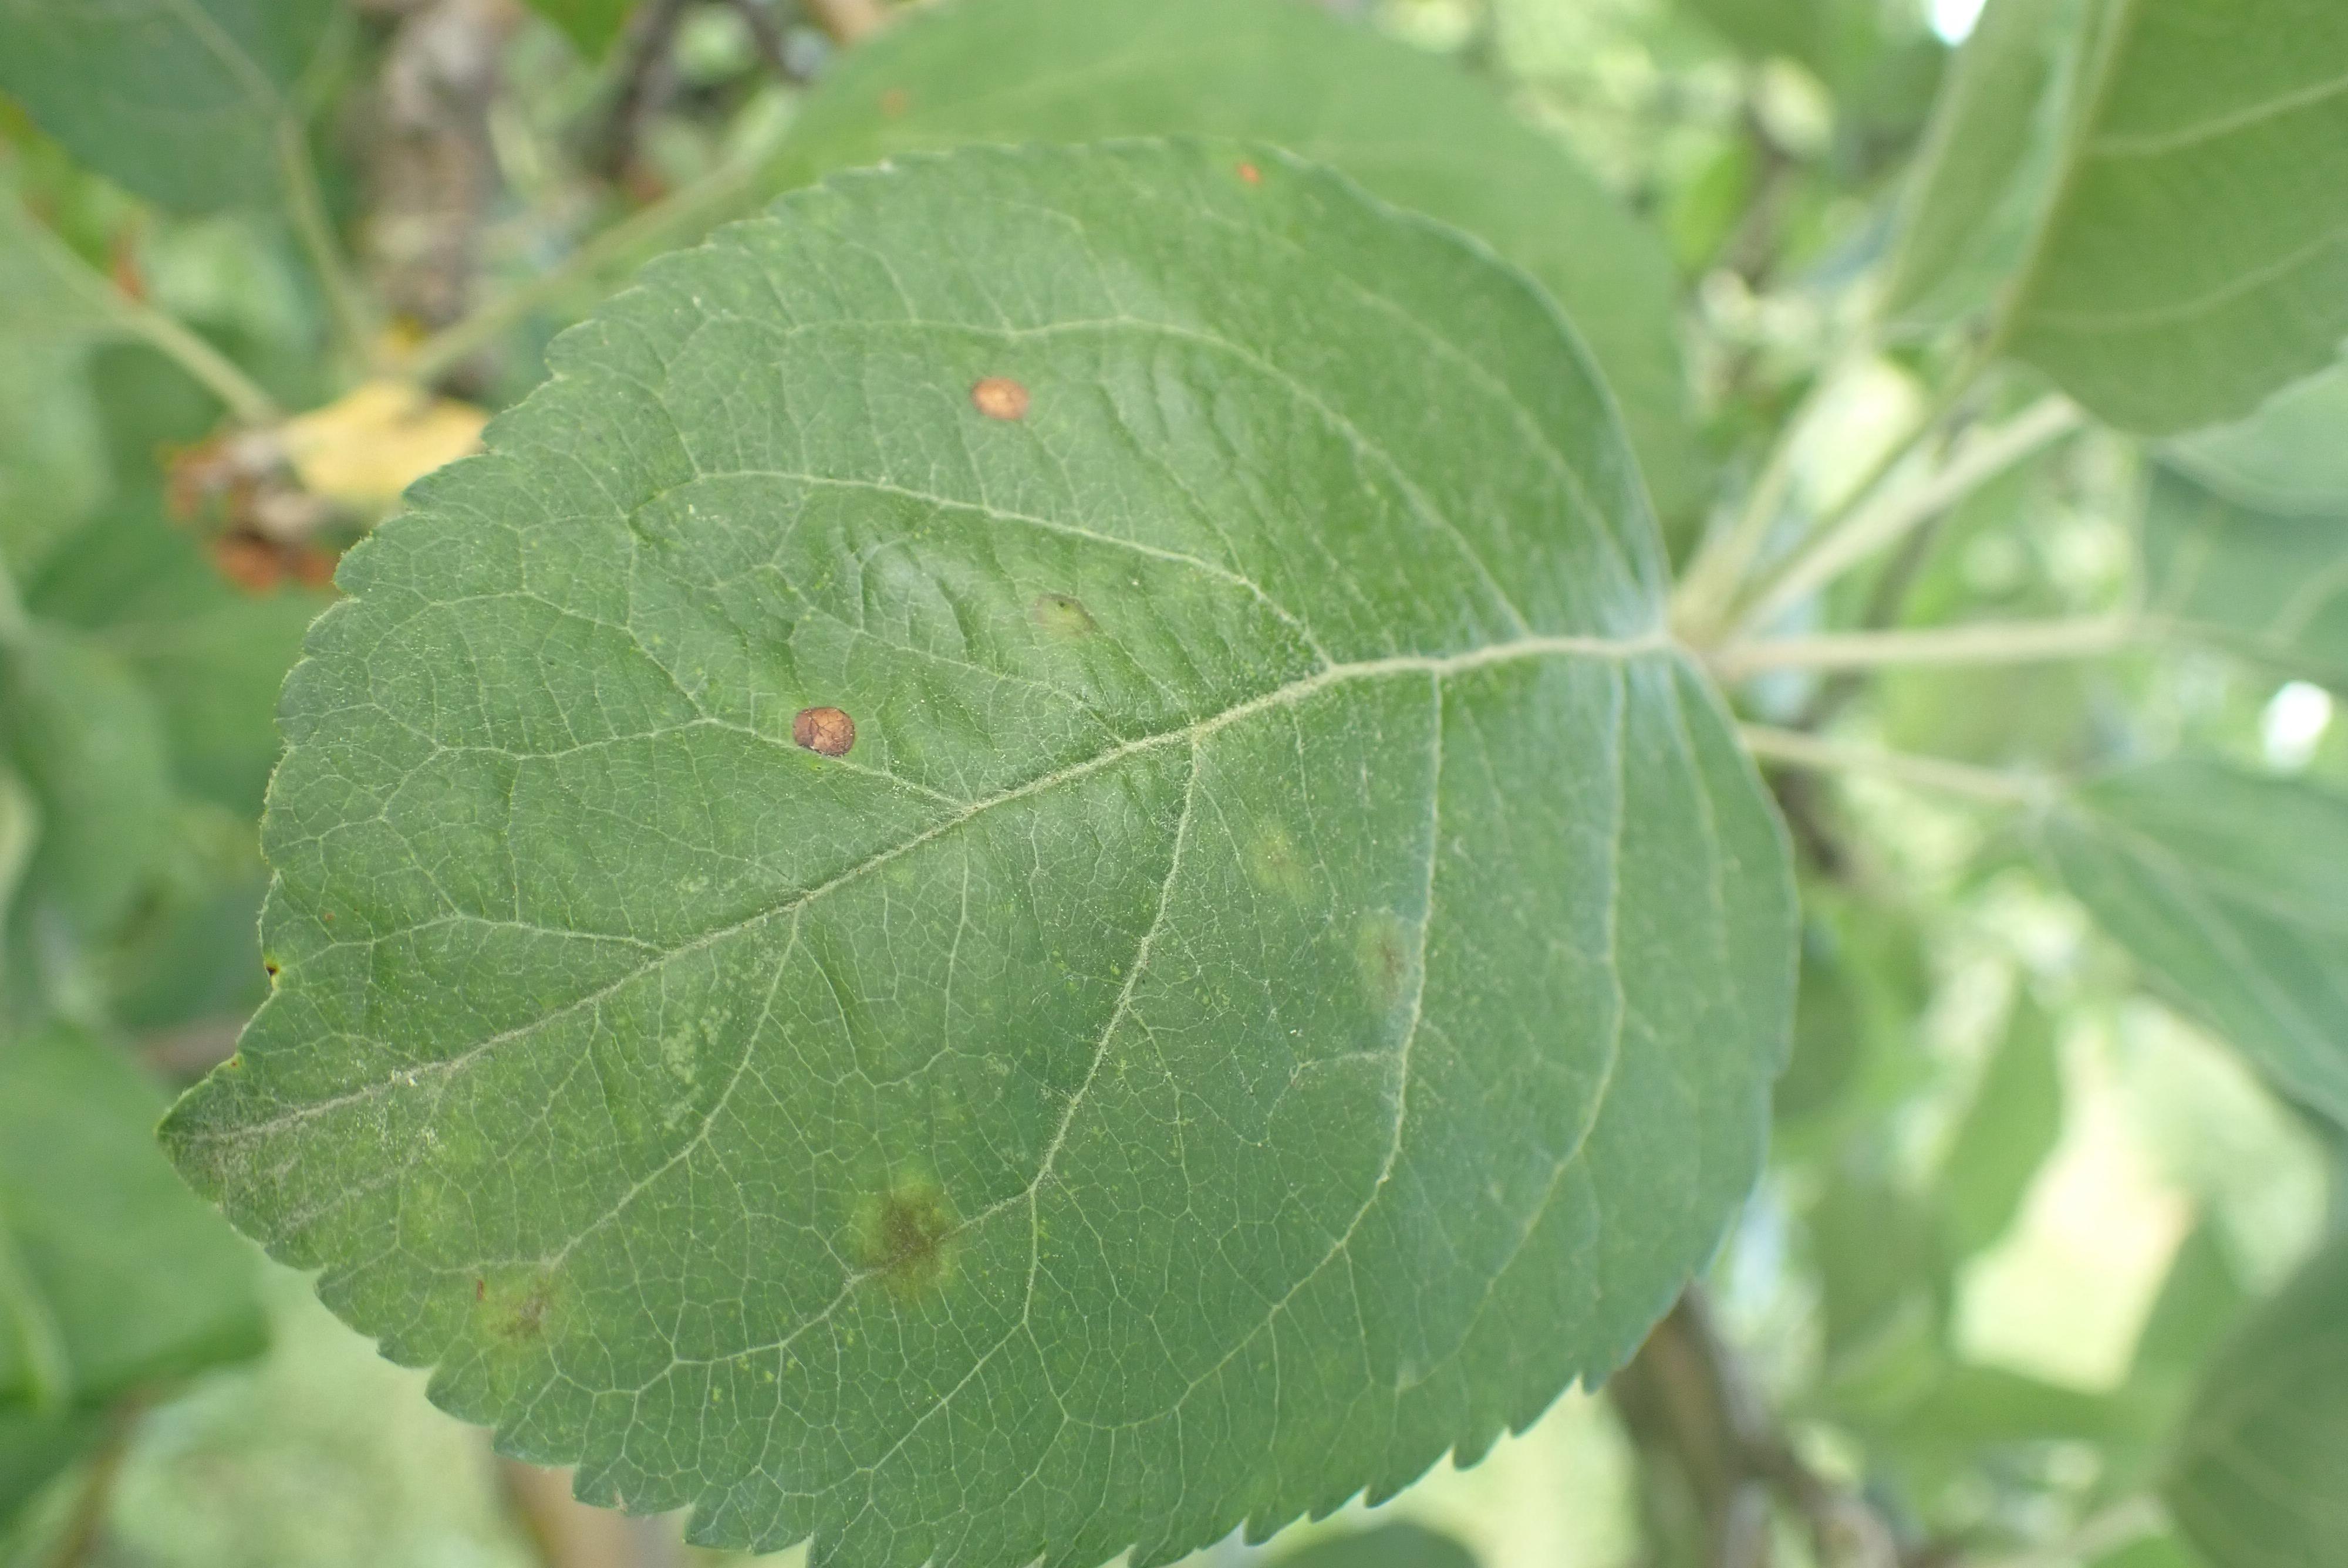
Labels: complex